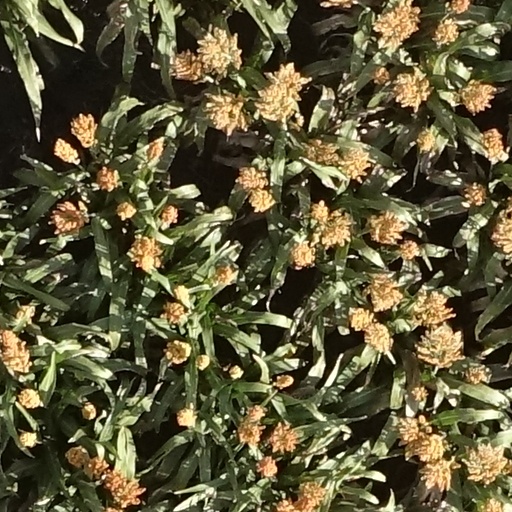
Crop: sorghum